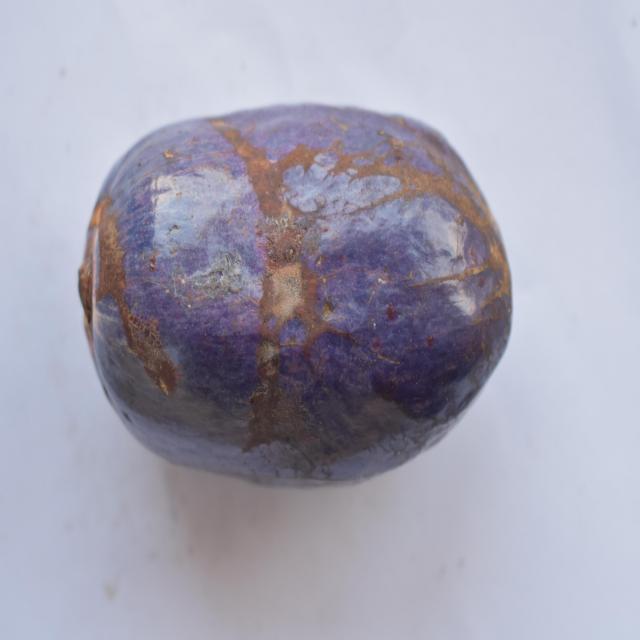
Plum grade: spotted